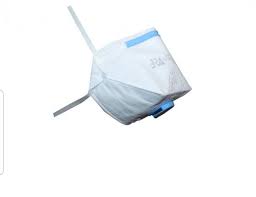
Waste category: trash